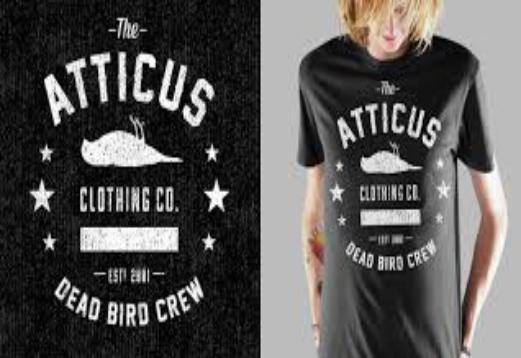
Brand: Atticus
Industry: Clothes